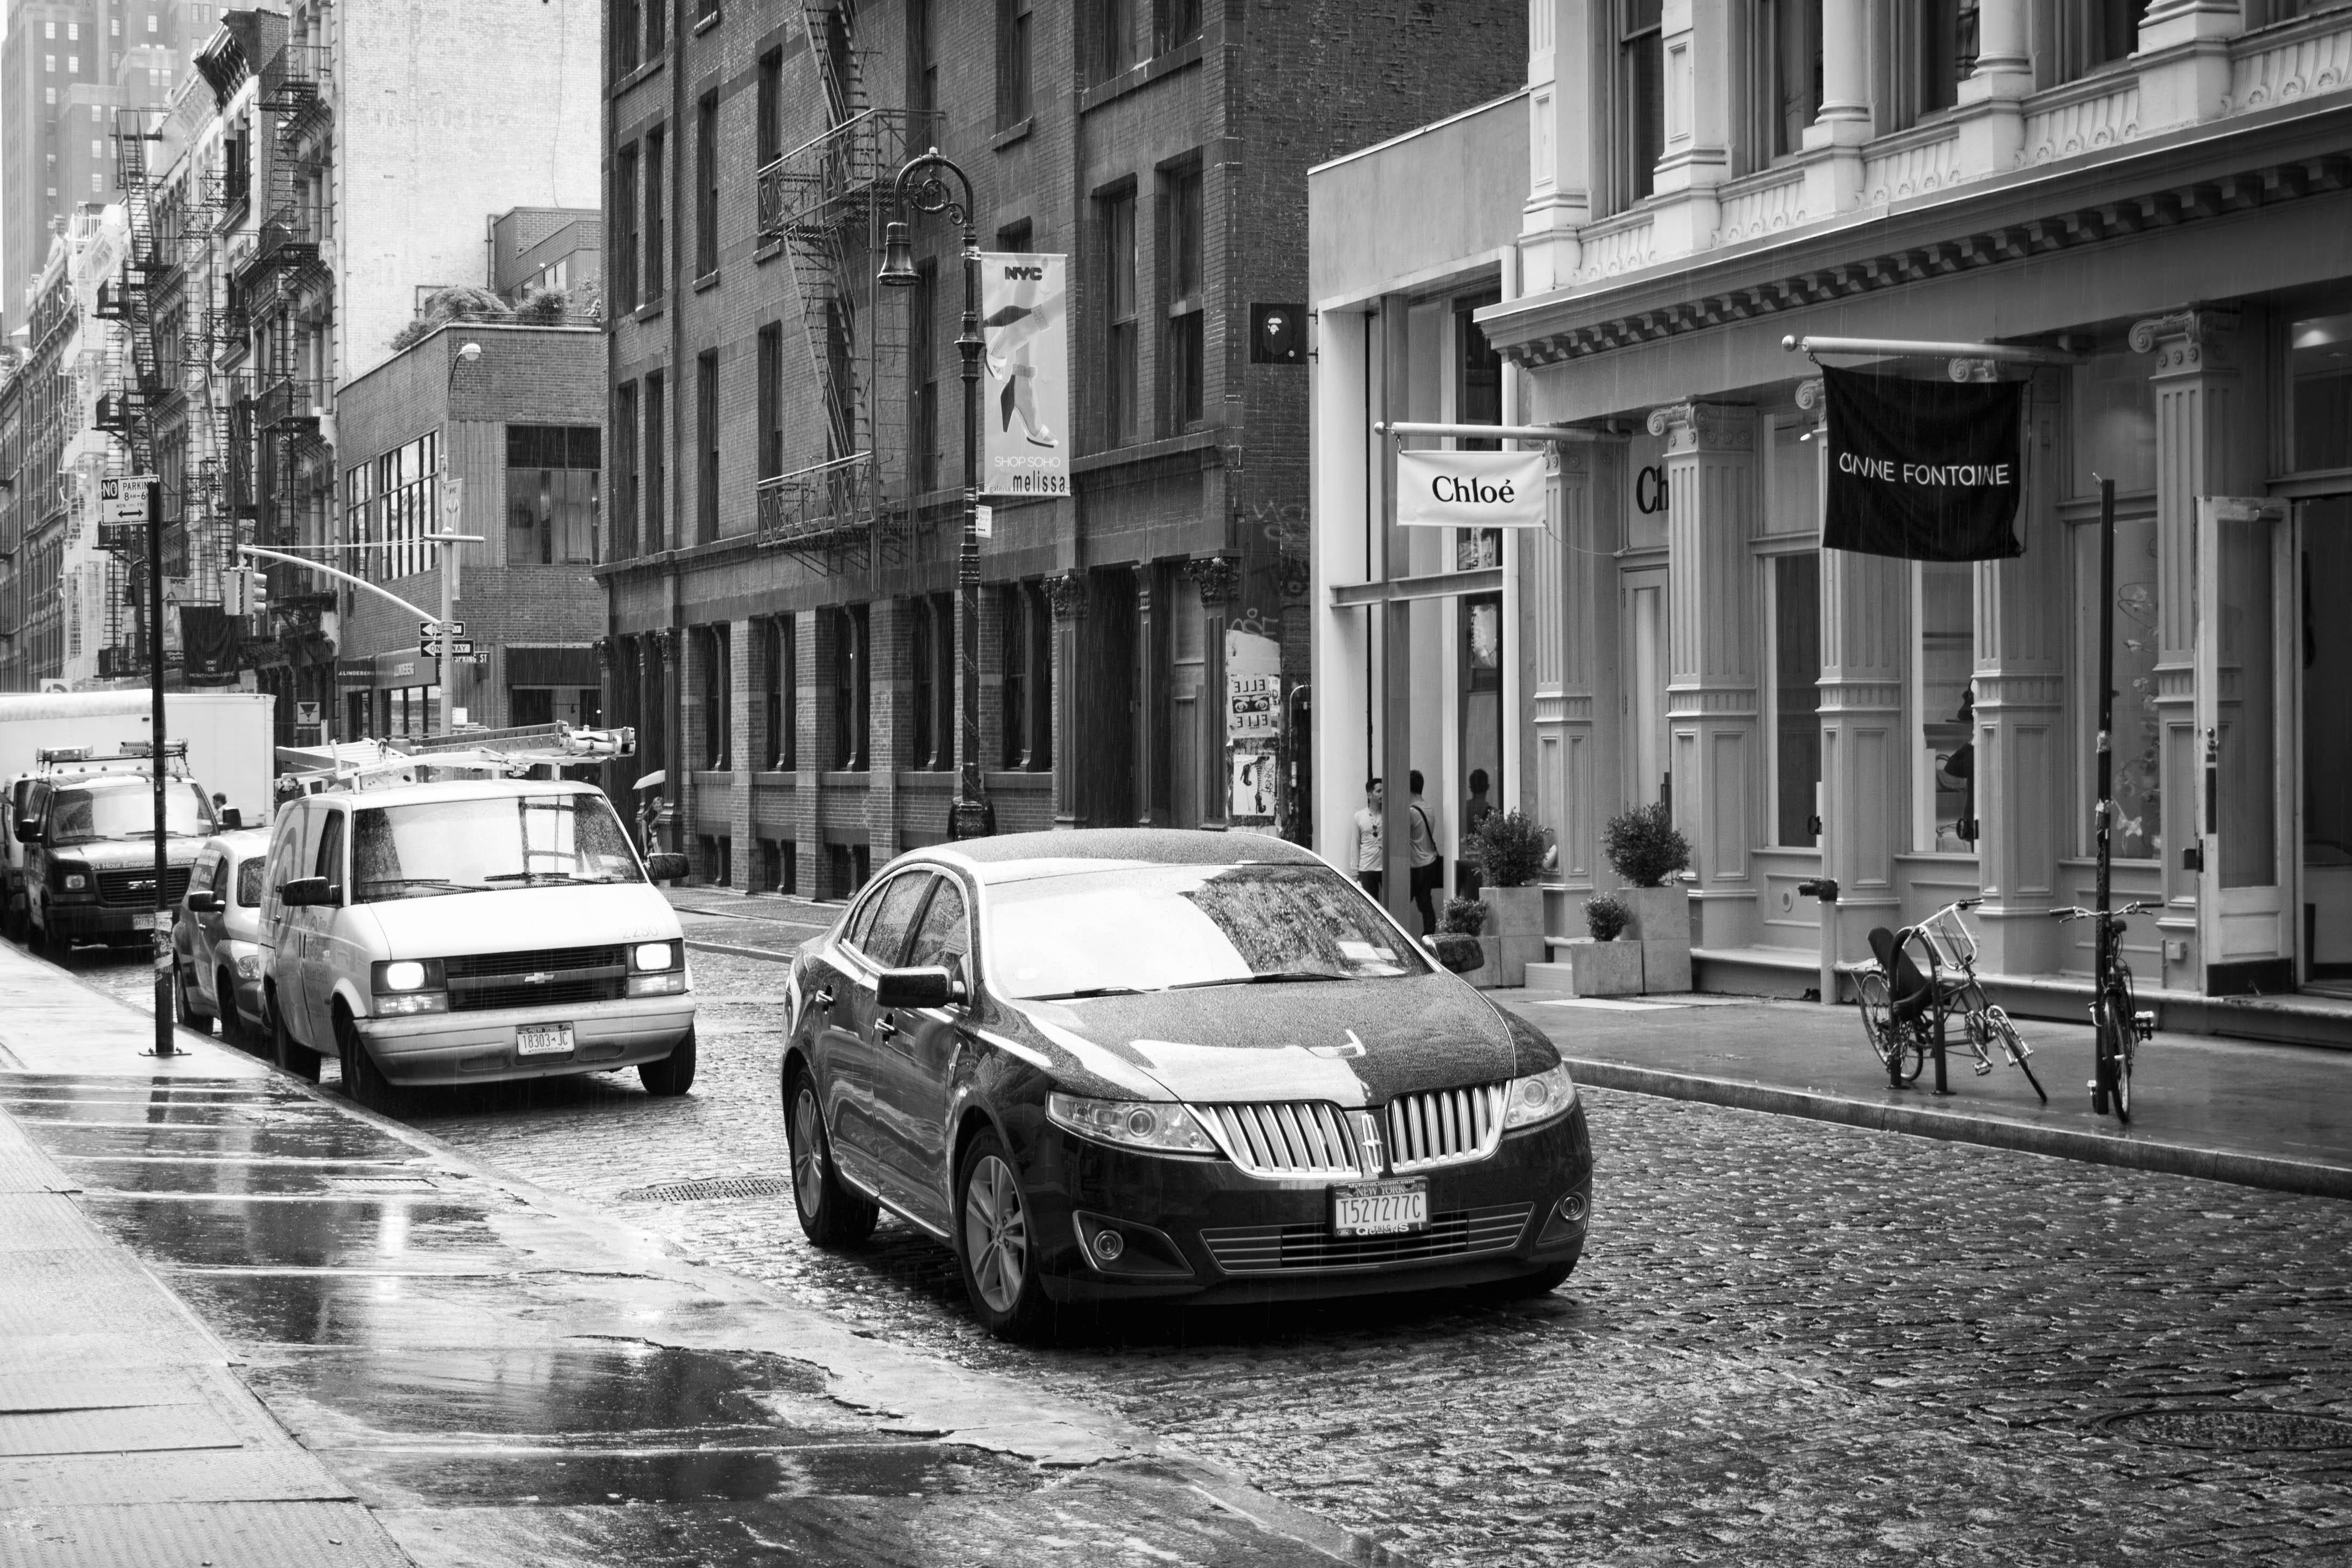
black and white, road, street, car, photography, vehicle, black, monochrome, lane, sports car, reflex camera, supercar, infrastructure, land vehicle, monochrome photography, automobile make, single lens reflex camera, automotive design, luxury vehicle